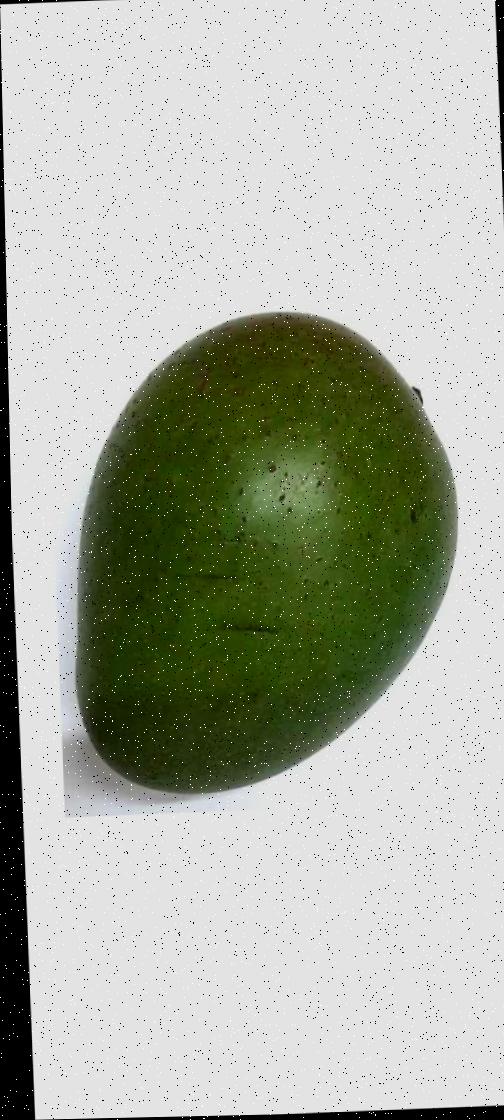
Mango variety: Ashshina Zhinuk